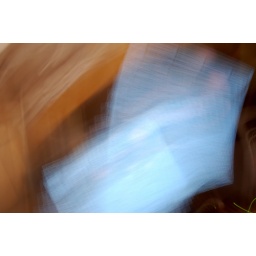
computer monitor in cubicle, Malvern PA. I think this might be straight from the camera.